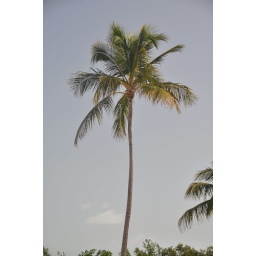
A palm tree on the beach at the Plantaion Yacht Harbor Marina in the Florida Keys